Jacques-Bénigne Bossuet

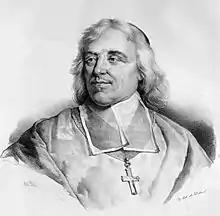
Bishop Bossuet

With the period of the Dauphin's formal education ending in 1681, Bossuet was appointed Bishop of Meaux by the King on 2 May 1681, which was approved by Pope Innocent XI on 17 November. But before he could take possession of his see, he was drawn into a violent quarrel between Louis XIV and Pope Innocent XI. Here he found himself in a quandary: to support the Pope meant supporting the Jesuits, and he hated their supposed casuistry and "dévotion aisée" almost as much as Pascal; to oppose the Pope was to play into the hands of Louis XIV, who was eager to subject the Church to the will of the State. Therefore, Bossuet attempted to steer a middle course. In 1682, before the general Assembly of the French Clergy, he preached a great sermon on the unity of the Church and made it a magnificent plea for compromise. As Louis XIV insisted on his clergy making an anti-papal declaration, Bossuet got leave to draw it up and made it as moderate as he could, and when the Pope declared it null and void, he set to work on a gigantic "Defensio Cleri Gallicani", only published after his death. Throughout this controversy, unlike the court bishops, Bossuet constantly resided in his diocese and took an active interest in its administration.